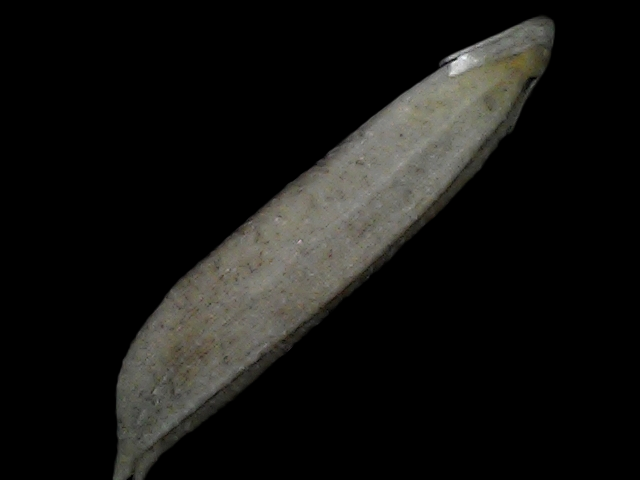
Rice variety: Bd57